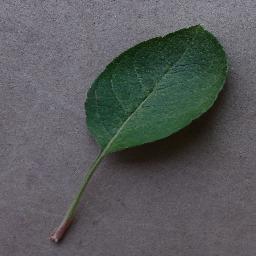
Label: Apple___healthy